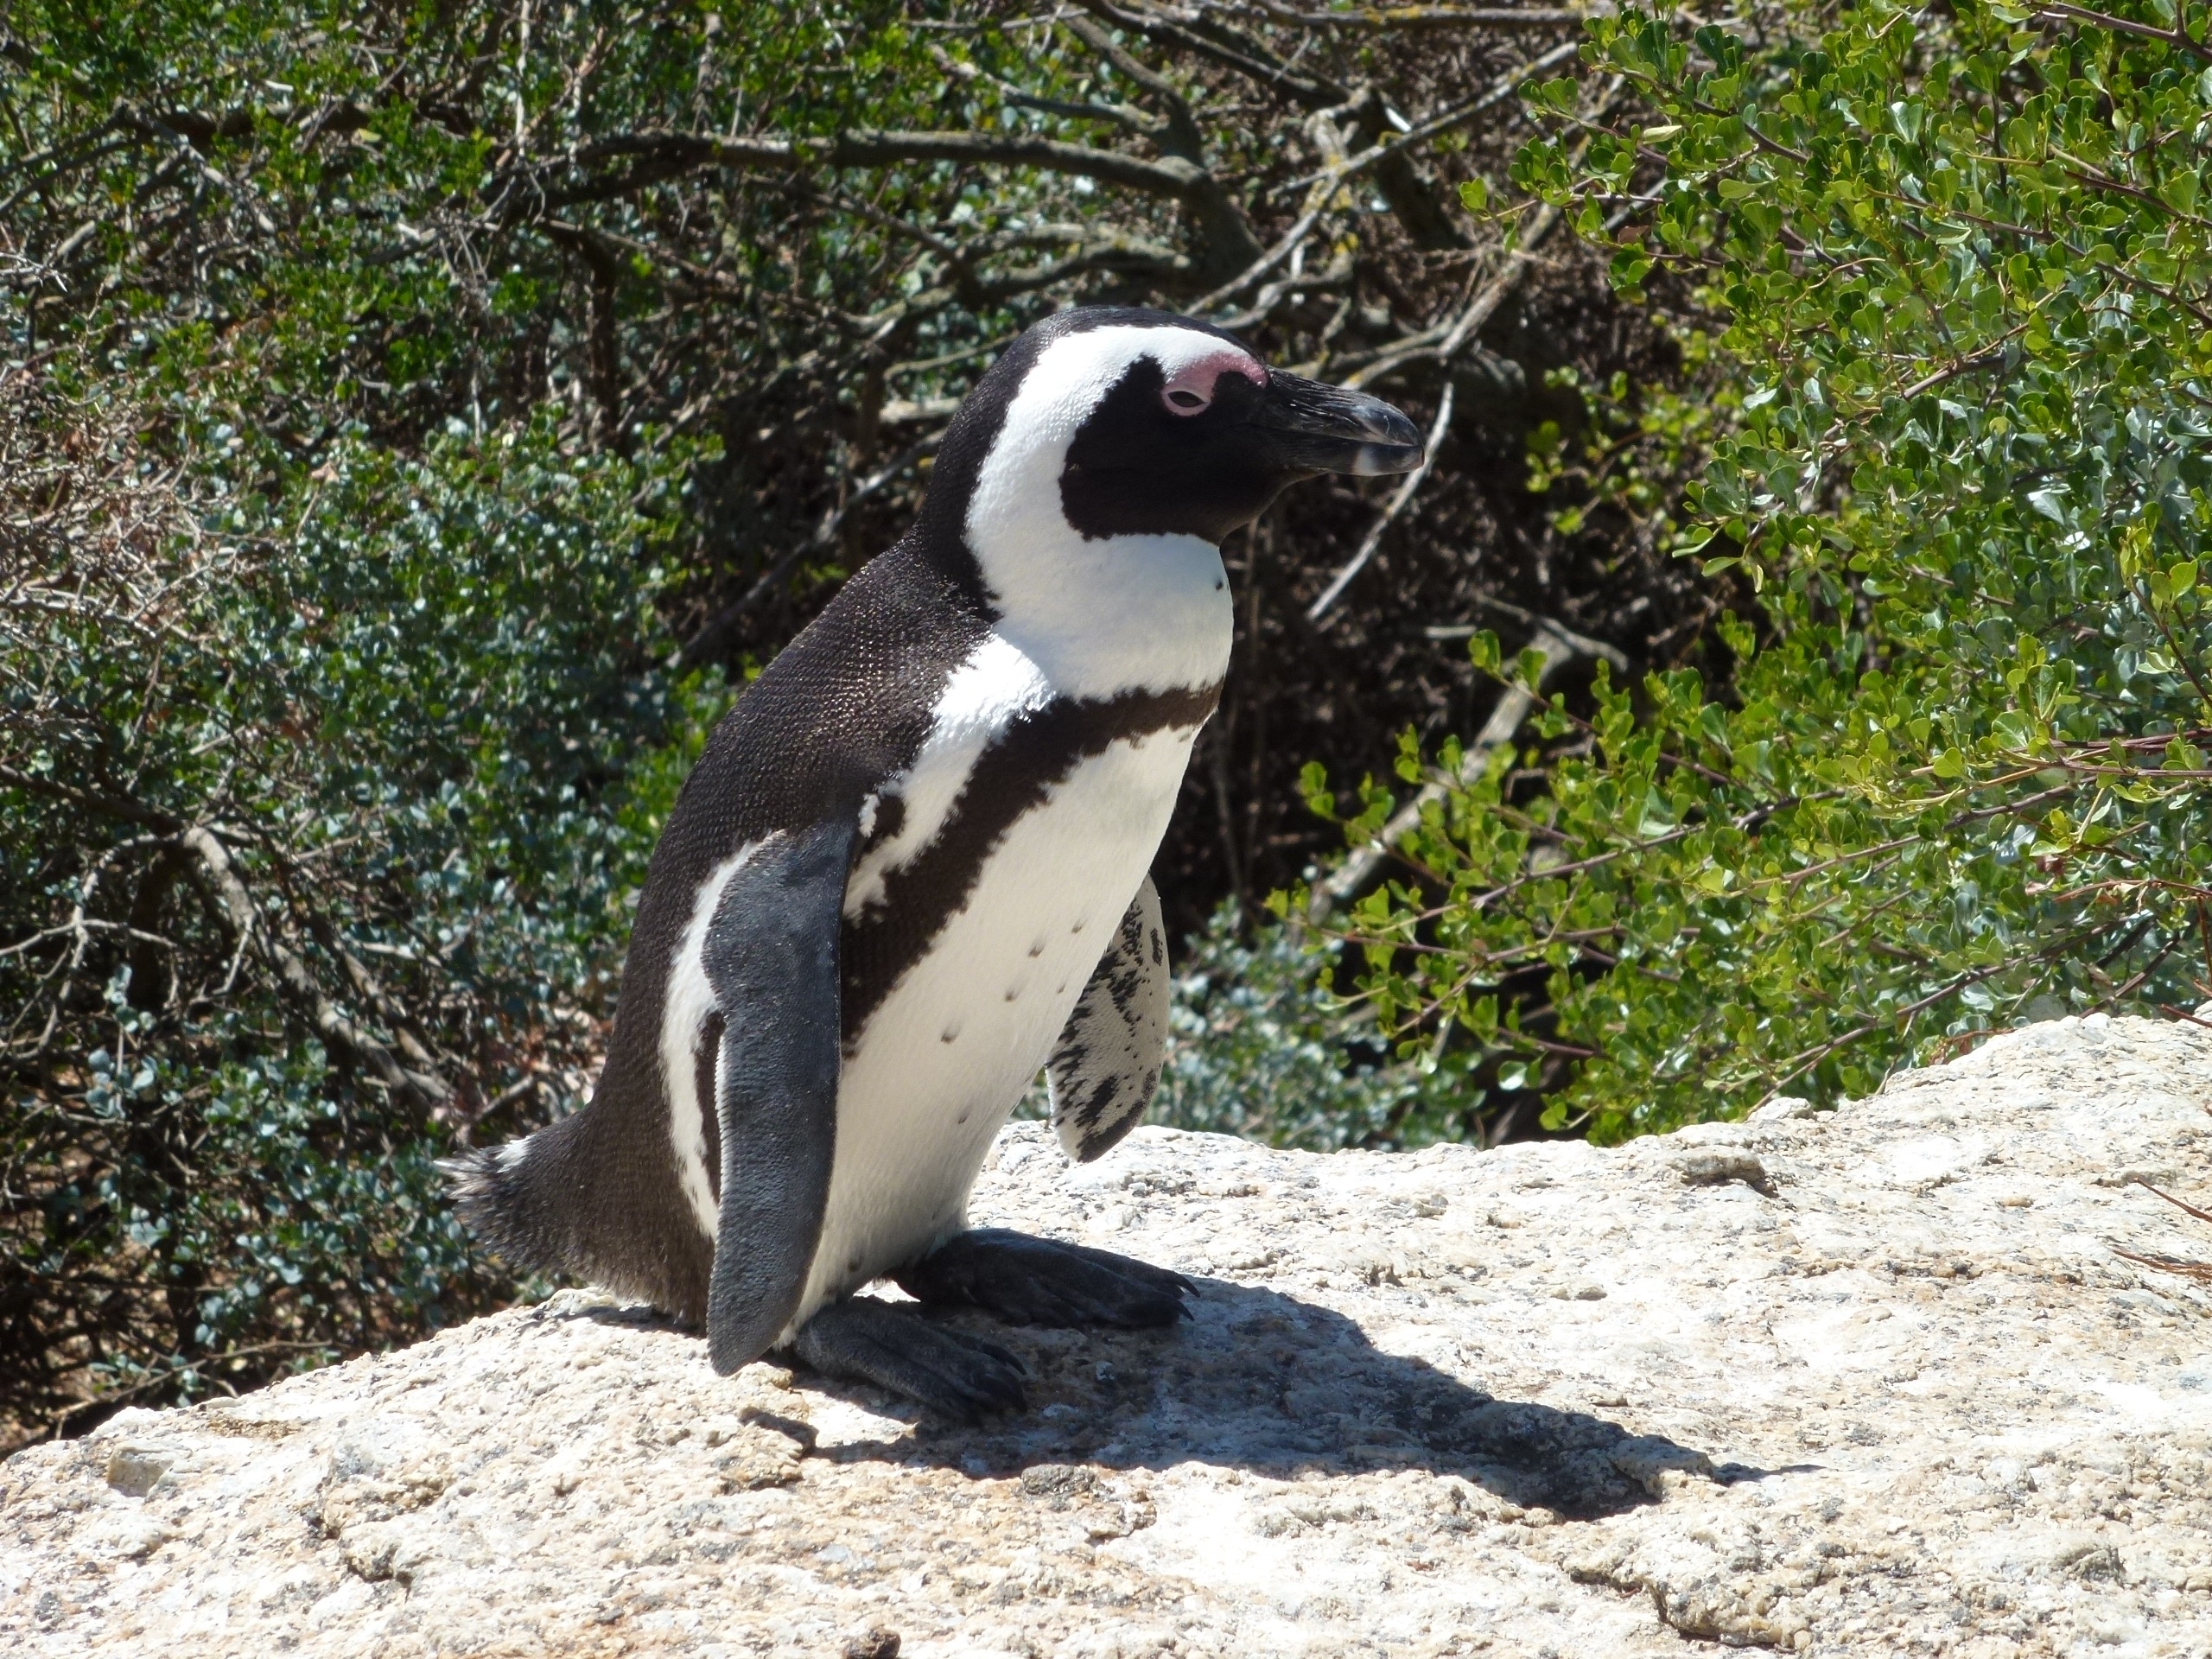
bird, animal, wildlife, zoo, beak, fauna, penguin, vertebrate, african, south africa, flightless bird